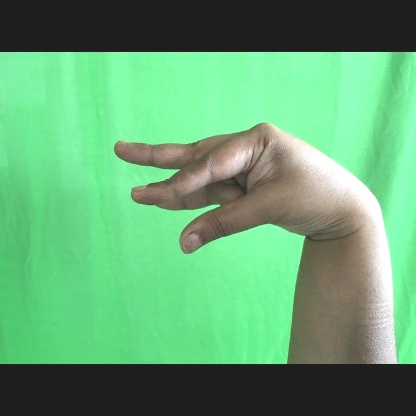
Mudra: Kangulam